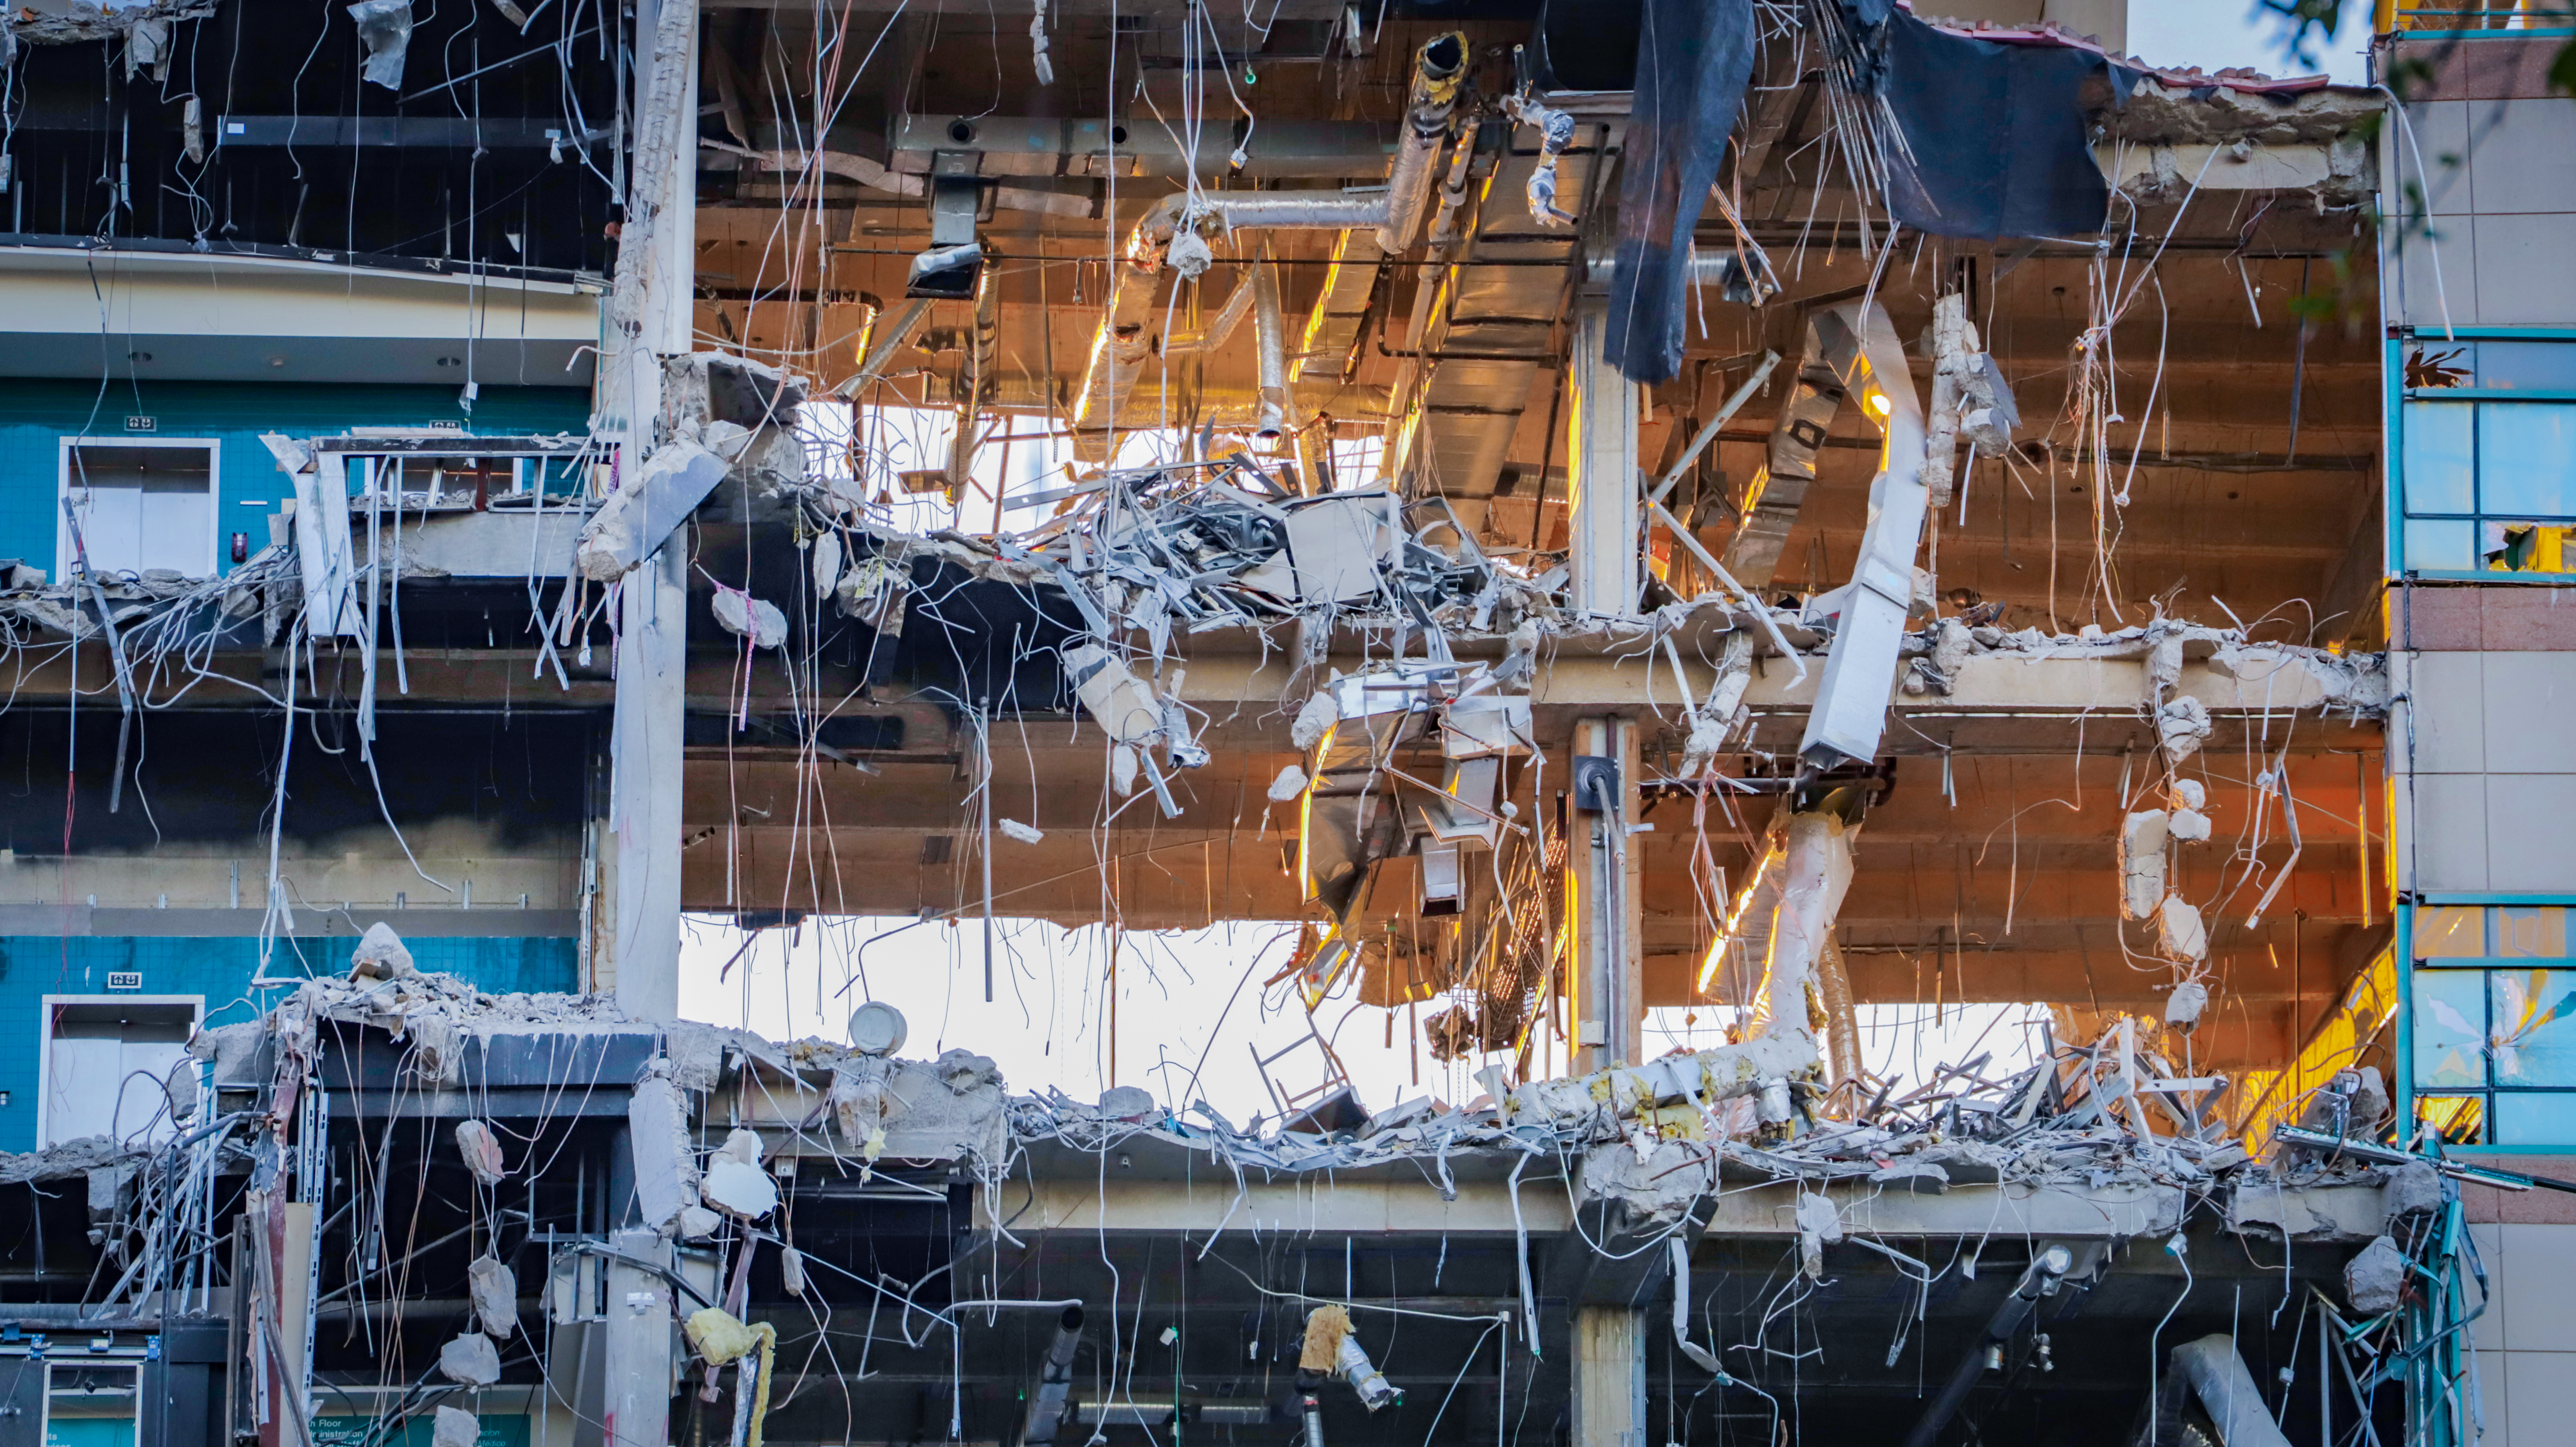
building, composite material, metal, engineering, steel, aluminium, high rise building, balcony